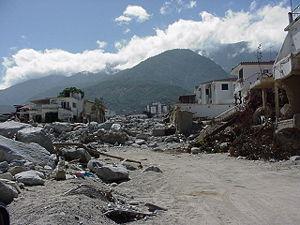
Le parc national Waraira Repano, anciennement et également connu sous le nom de parc national El Ávila, est un parc national situé à cheval sur les États de Miranda et de La Guaira ainsi que sur le District capitale de Caracas au Venezuela et créé le 12 décembre 1958.